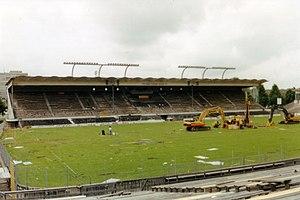
Le stade du Wankdorf est un stade de football situé dans le quartier du Wankdorf à Berne en Suisse.